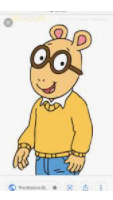
Portrait style: Cartoon Portrait